Racism against African Americans

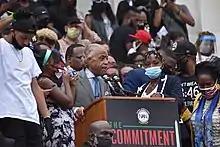
Reverend Al Sharpton speaking at the in August 2020

The 16th Street Baptist Church bombing marked a turning point during the civil rights era. On Sunday, September 15, 1963, with a stack of dynamite hidden on an outside staircase, Ku Klux Klansmen destroyed one side of the Birmingham church. The bomb exploded in proximity to twenty-six children who were preparing for choir practice in the basement assembly room. The explosion killed four Black girls, Carole Robertson (14), Cynthia Wesley (14), Denise McNair (11) and Addie Mae Collins (14).